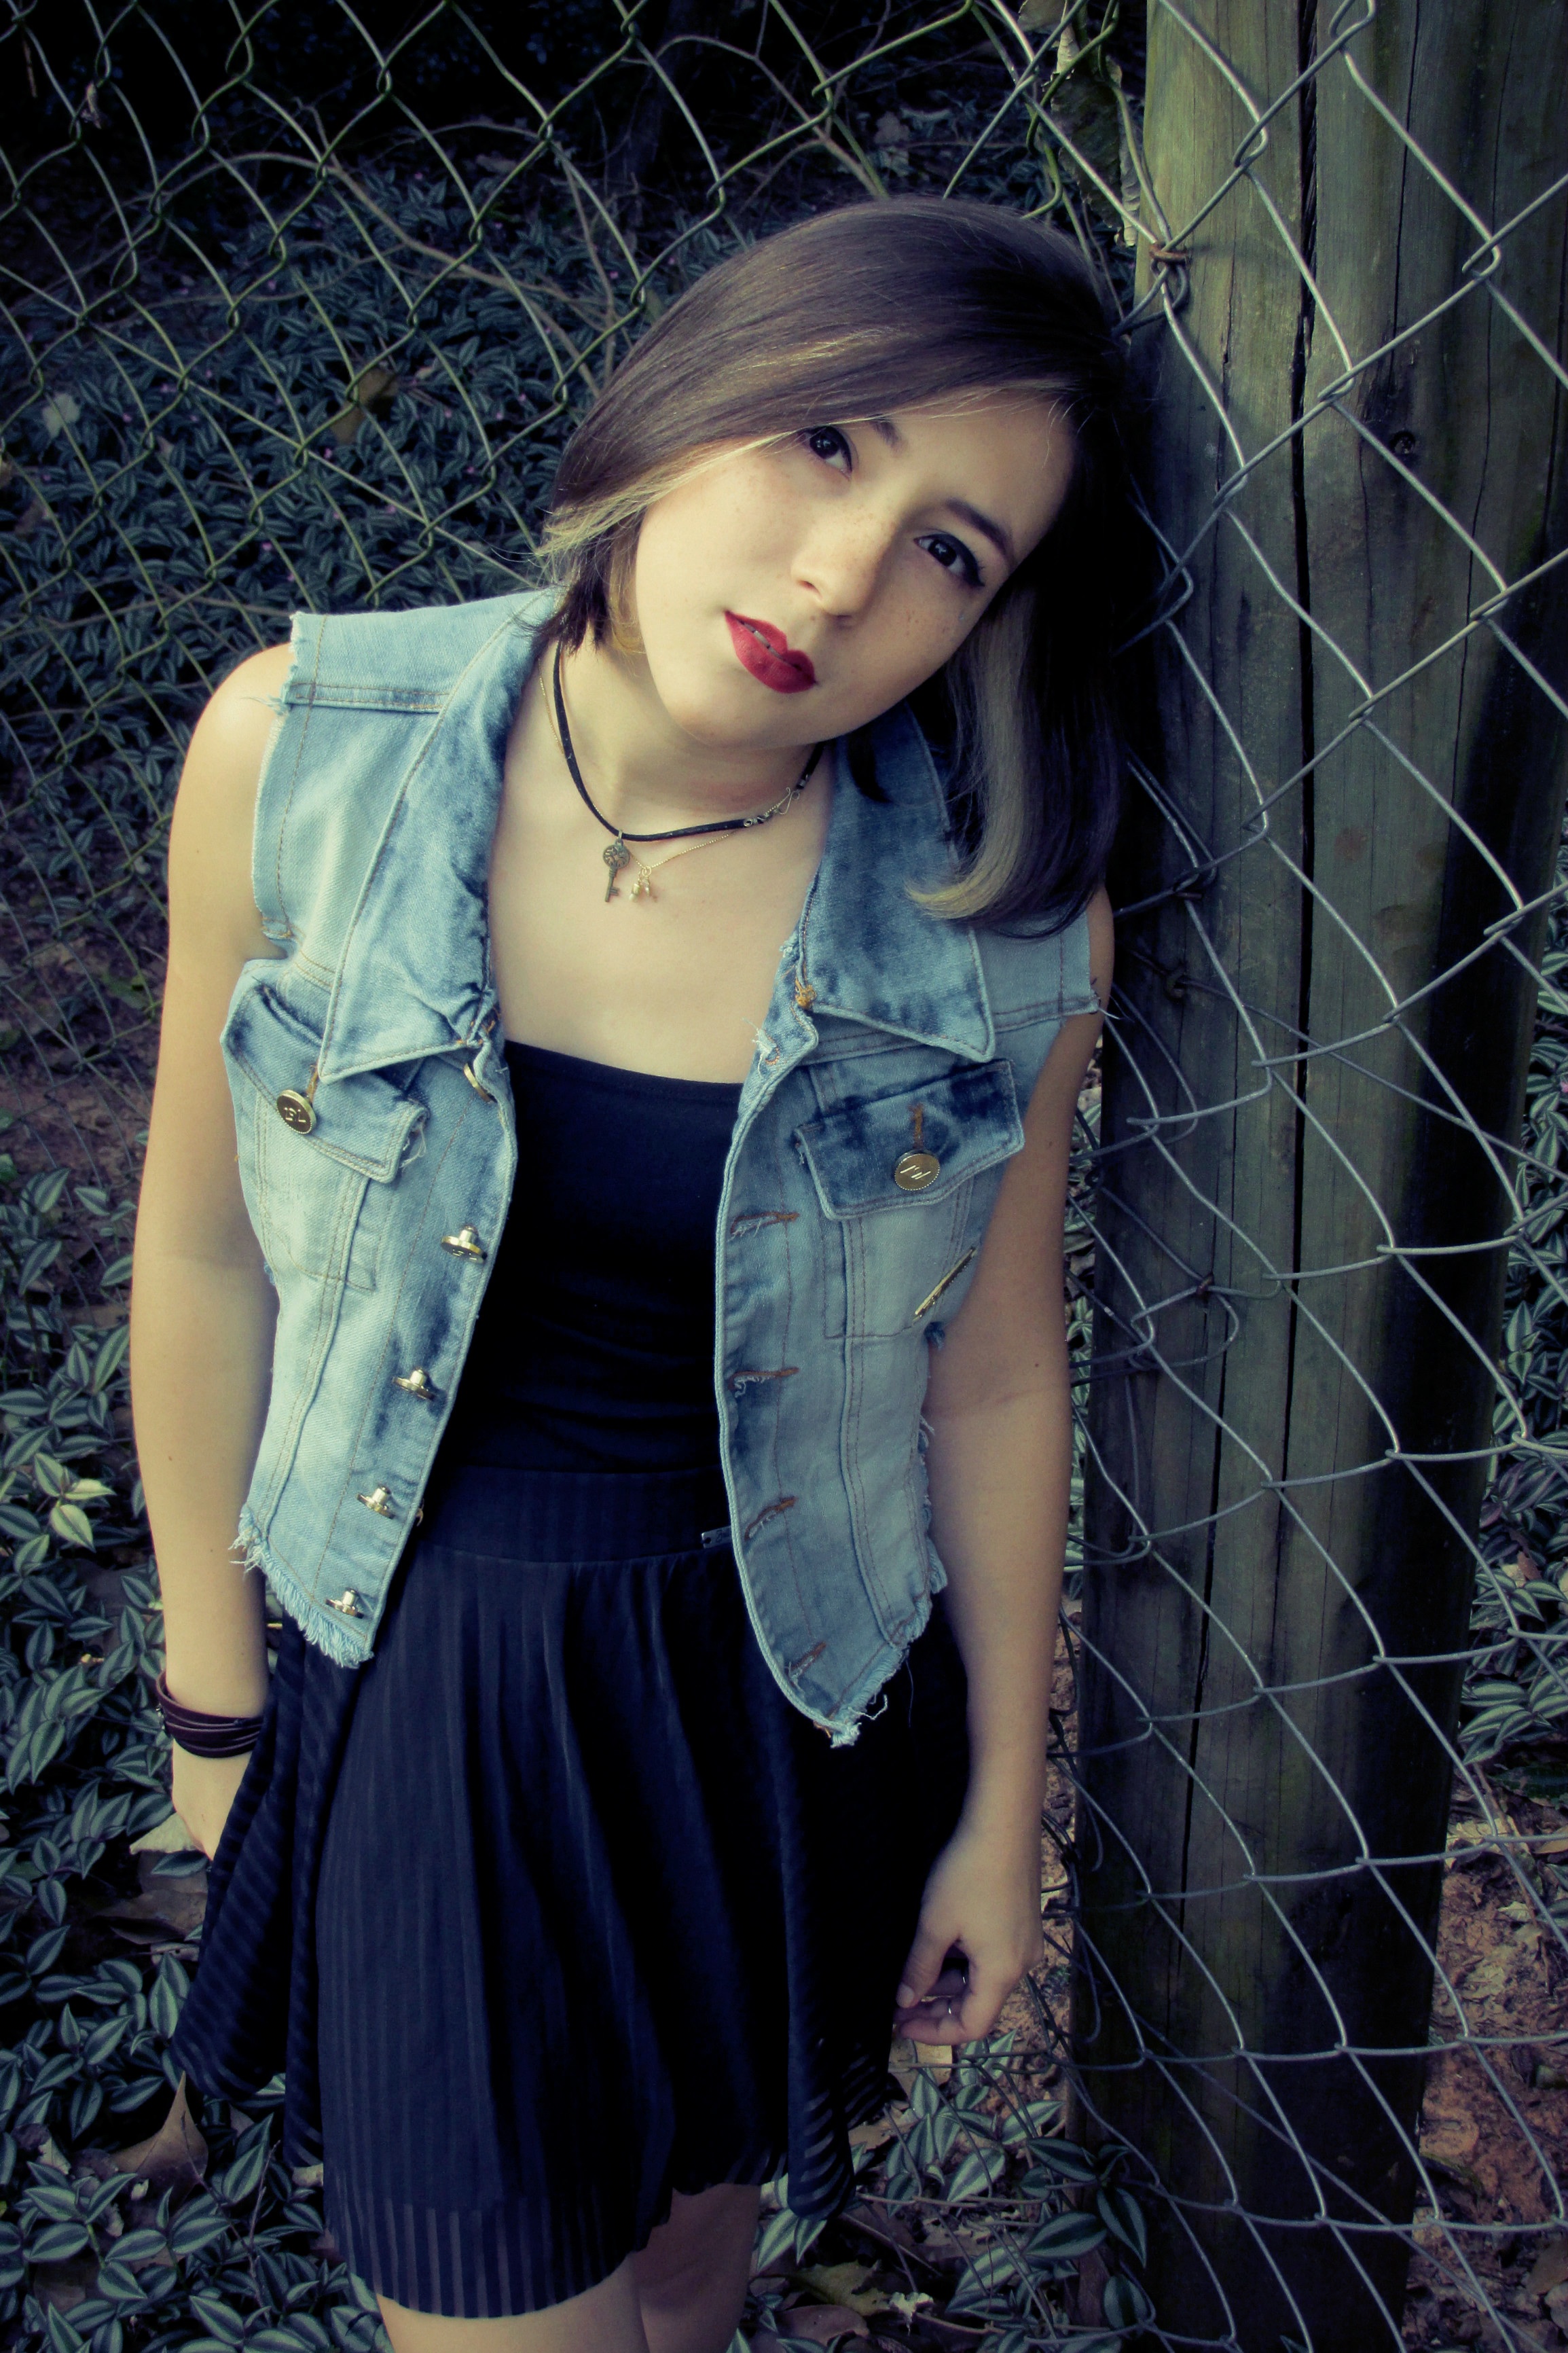
person, girl, photography, leg, portrait, model, spring, fashion, blue, clothing, lady, long hair, human body, black hair, dress, beauty, abdomen, photo shoot, brown hair, portrait photography